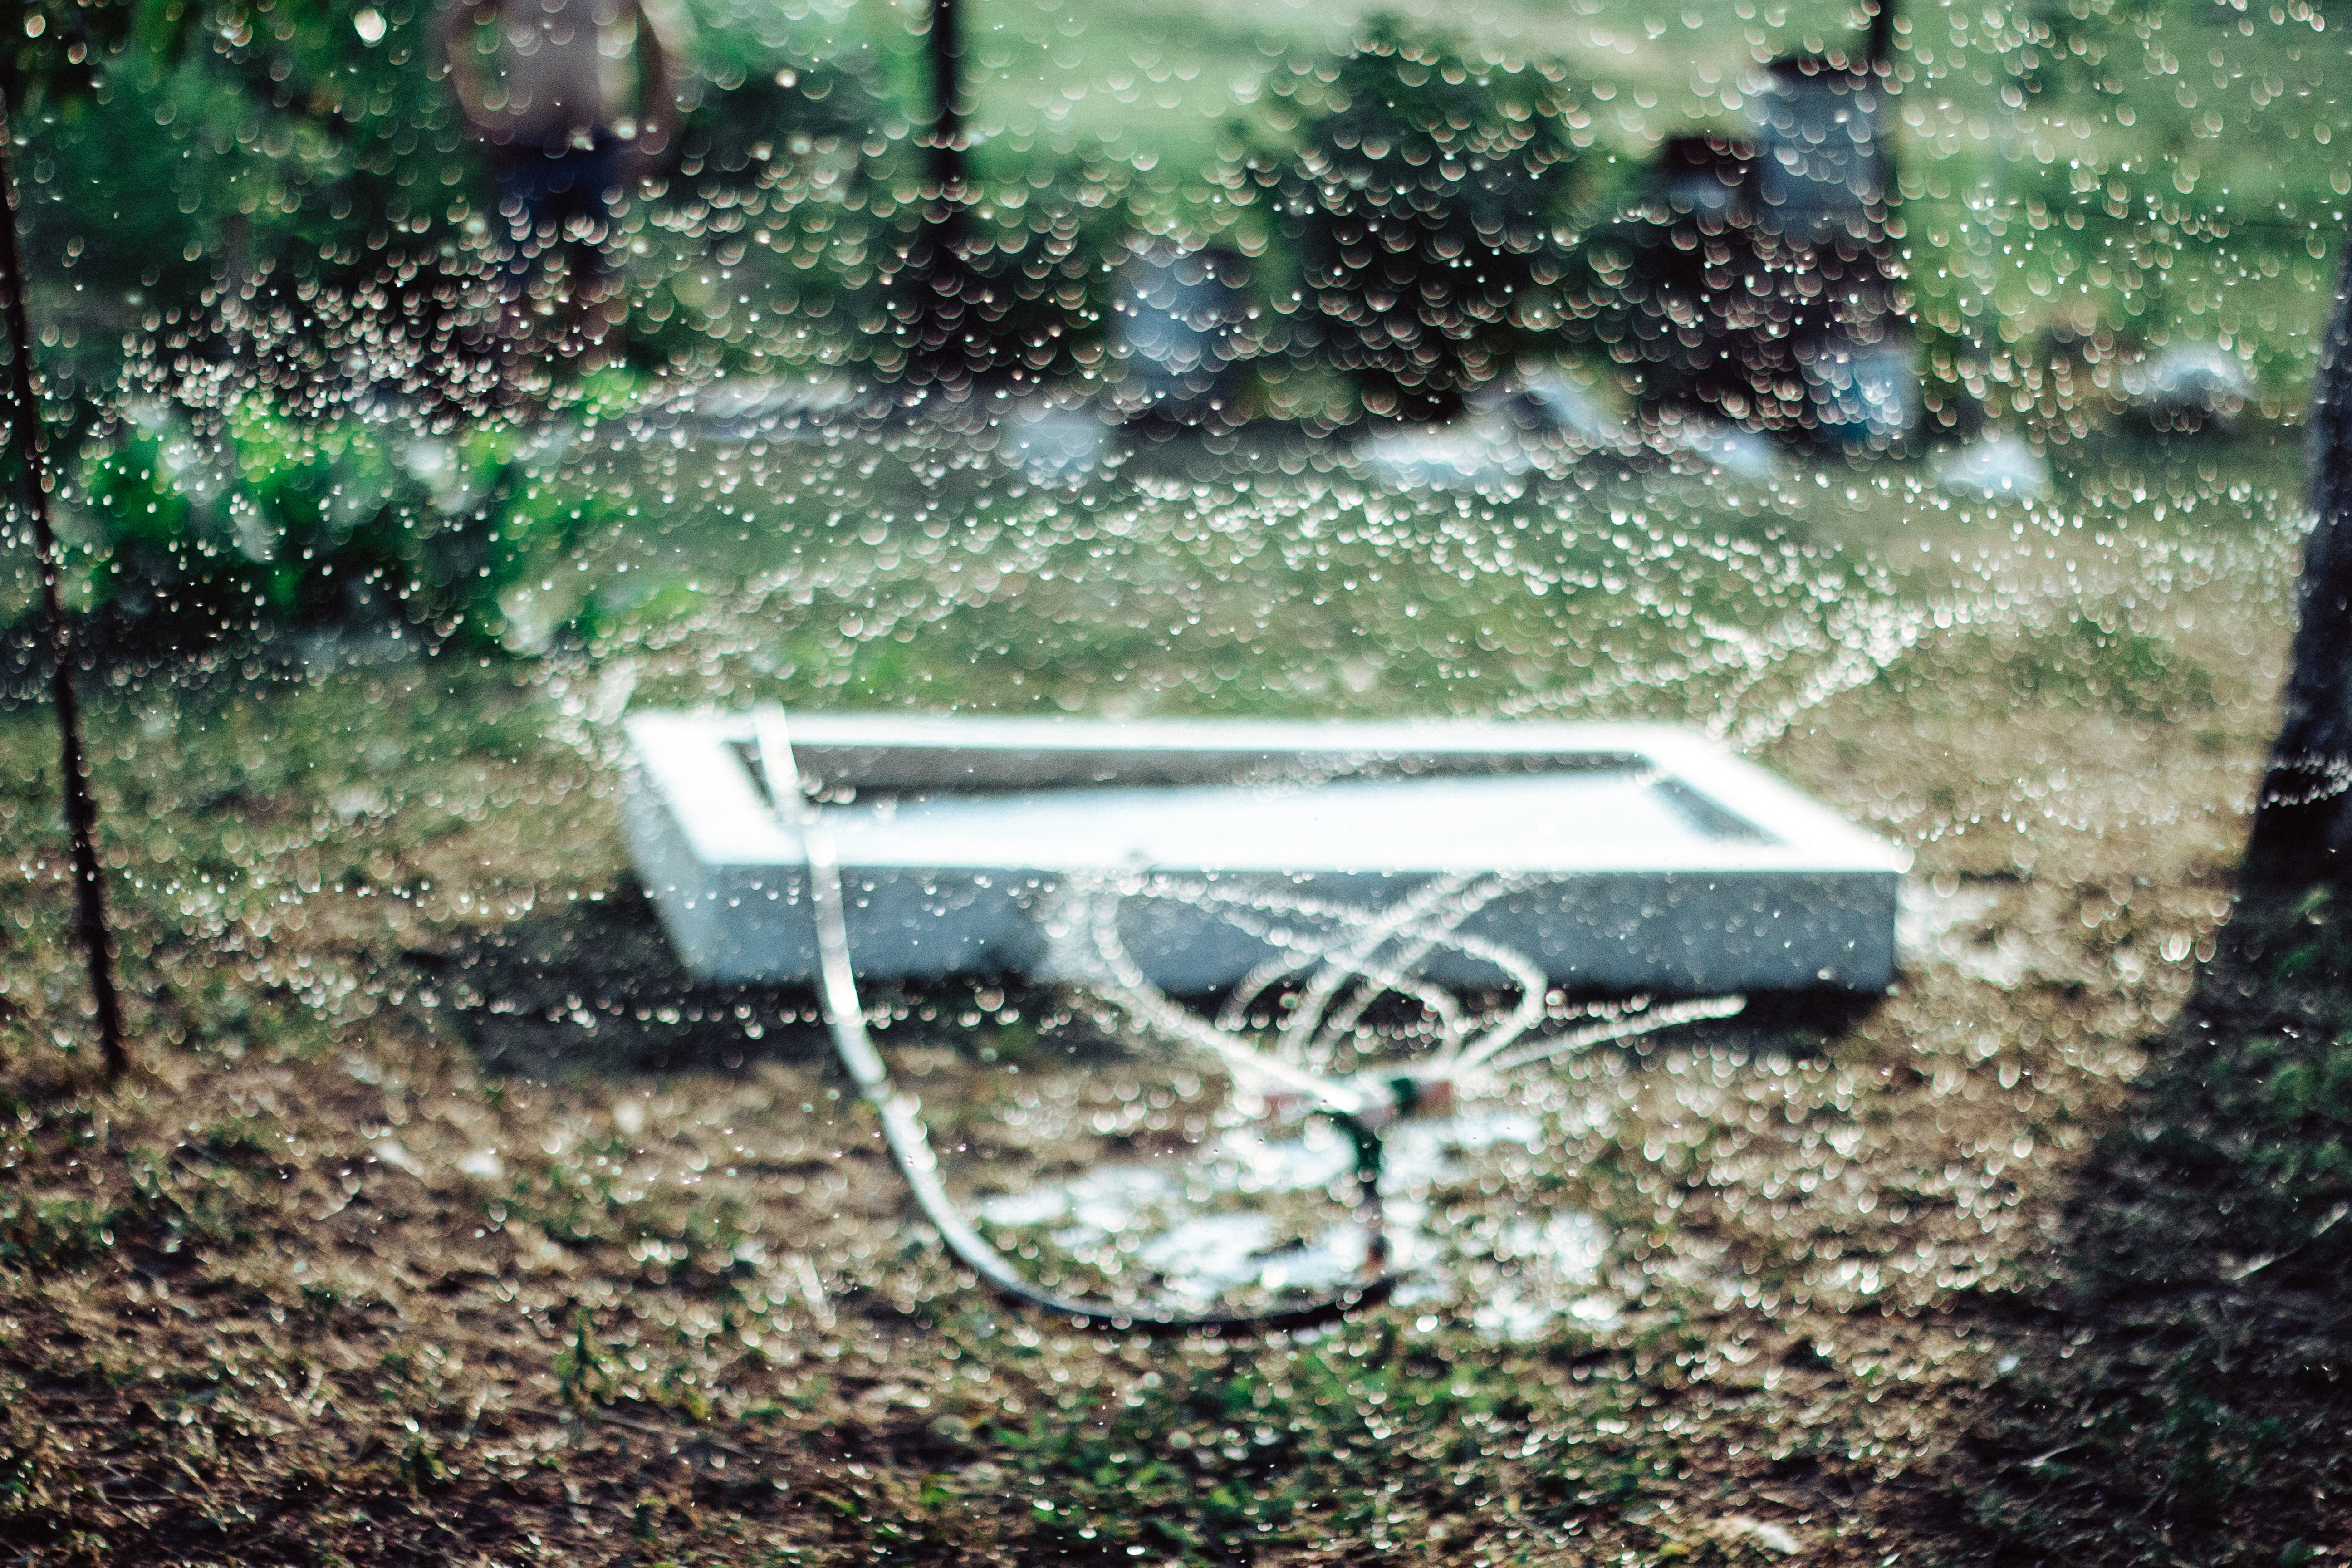
tree, grass, farm, lawn, backyard, agriculture, garden, shrub, yard